Columbia River-Revelstoke

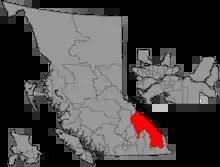

Columbia River-Revelstoke is a provincial electoral district for the Legislative Assembly of British Columbia, Canada.